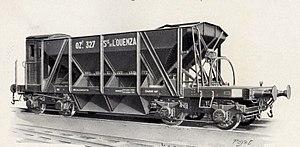
Wagon-trémie à guérite CFMCF, OZf n° 327, Société des mines de l'Ouenza, Algérie.
Un wagon-trémie est un wagon ferroviaire dont le déchargement s'effectue par gravité soit par-dessous, soit latéralement. La cargaison vidée est guidée par une trémie.